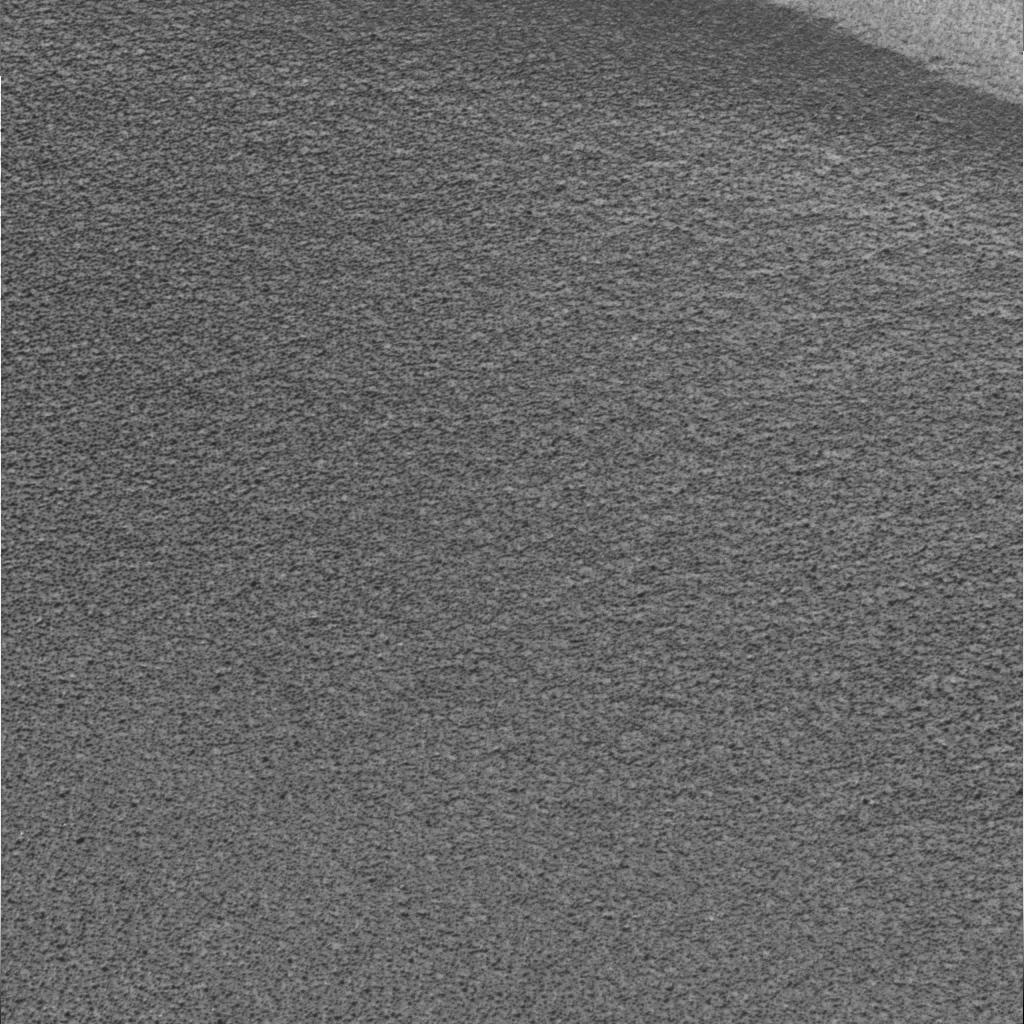
Surface features visible: Dunes/Ripples, Soil, Spherules, Nearby Surface